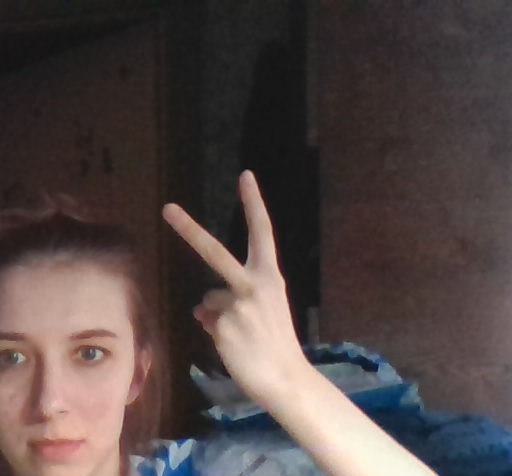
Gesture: peace_inverted